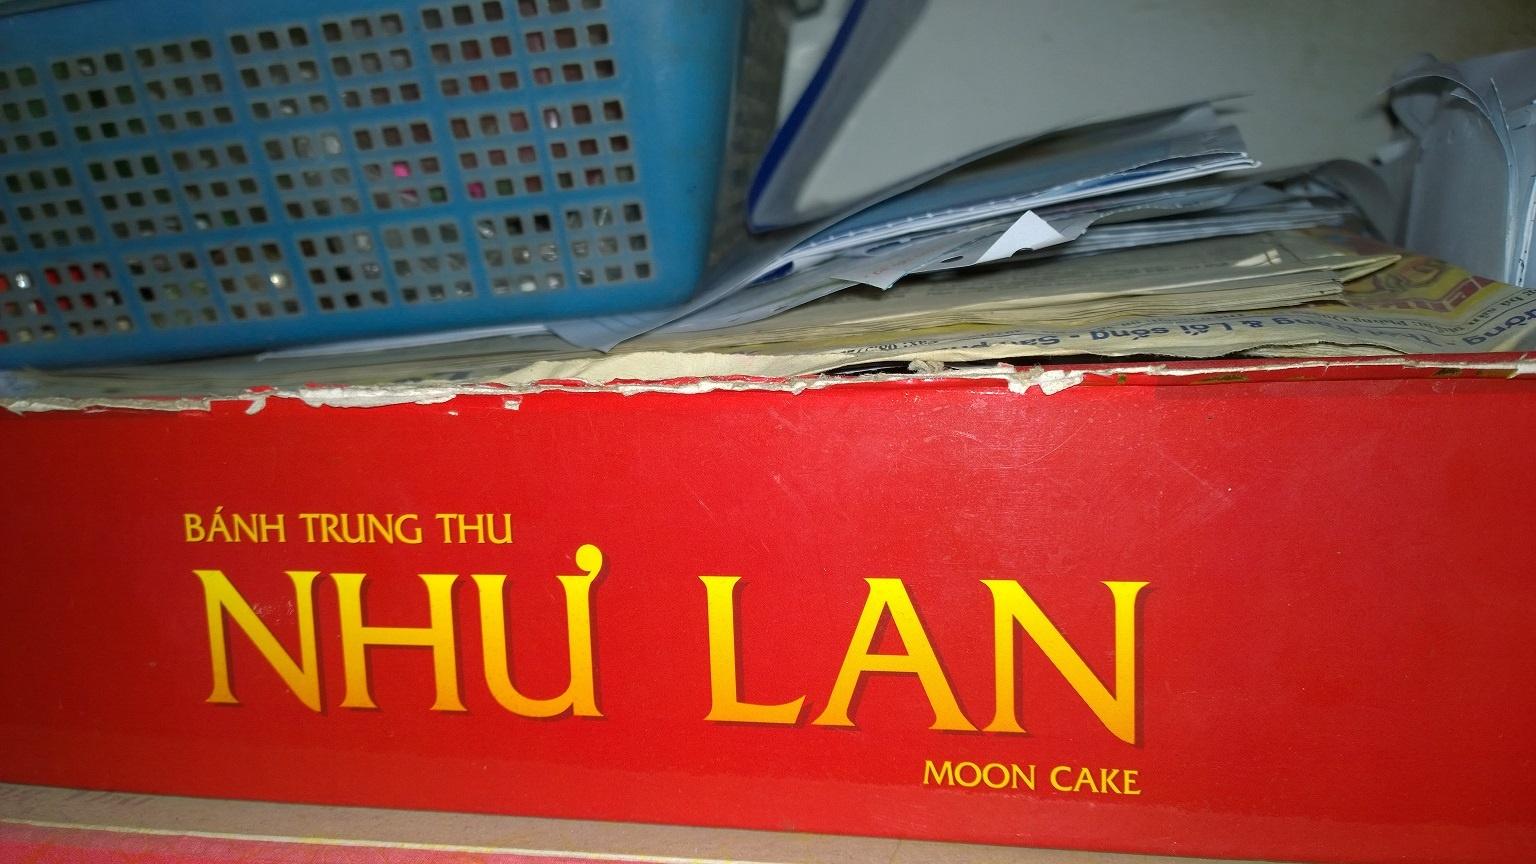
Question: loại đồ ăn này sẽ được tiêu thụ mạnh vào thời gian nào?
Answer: loại đồ ăn này sẽ được tiêu thụ mạnh vào mùa trung thu